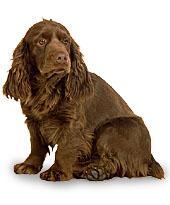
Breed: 217-n000034-Sussex_spaniel